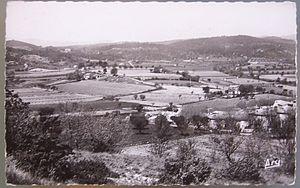
Beaumont-de-Pertuis est une commune française, située respectivement dans le canton de Pertuis, l'arrondissement d'Apt, le département de Vaucluse en région Provence-Alpes-Côte d'Azur. Ses habitants sont appelés les Beaumontais.